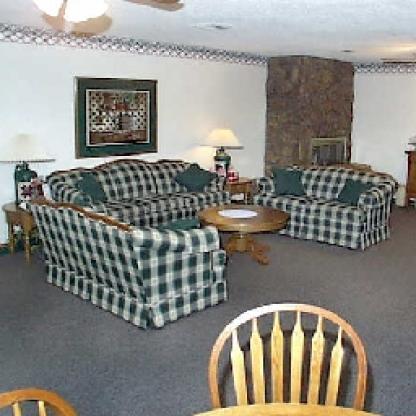
Scene: Indoor